Nicolino Pellegrini

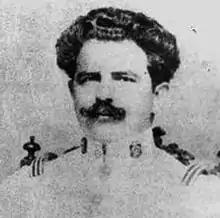
Nicolino Pellegrini

Nicolino Pellegrini (1873–1933) was an Italian musician who arrived in Paraguay in 1893 as a product of the reconstruction of the country after the Paraguayan War, which forced the government to bring European professionals.